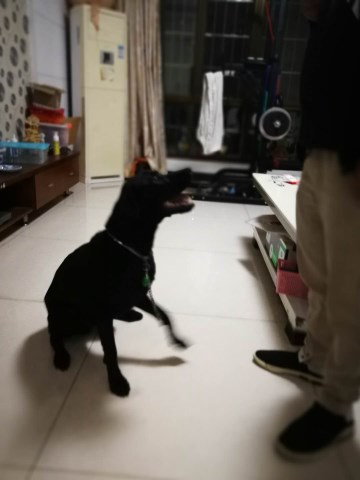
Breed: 3580-n000122-Labrador_retriever